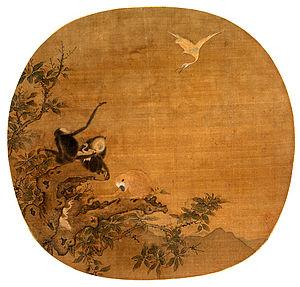
Le mandarin, comme de nombreuses langues sinitiques, présente un grand nombre de syllabes et mots homophones, ce qui est dû à son inventaire phonétique limité. Toutes les langues présentent des homophones, mais ceux-ci sont particulièrement nombreux en chinois. Le dictionnaire « Cihai » liste pas moins de 149 caractères présentant la prononciation « yì ». De nombreux chinois prennent grand plaisir à user d'homophones dans leur discours pour faire des calembours, ce qui en fait un trait important de la culture chinoise. En chinois, les homophones sont utilisés à diverses fins, de la rhétorique et la poésie jusqu'à la publicité et l'humour, ainsi qu'à l'occasion de translittération de noms de produits étrangers.